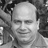
Emotion: happy